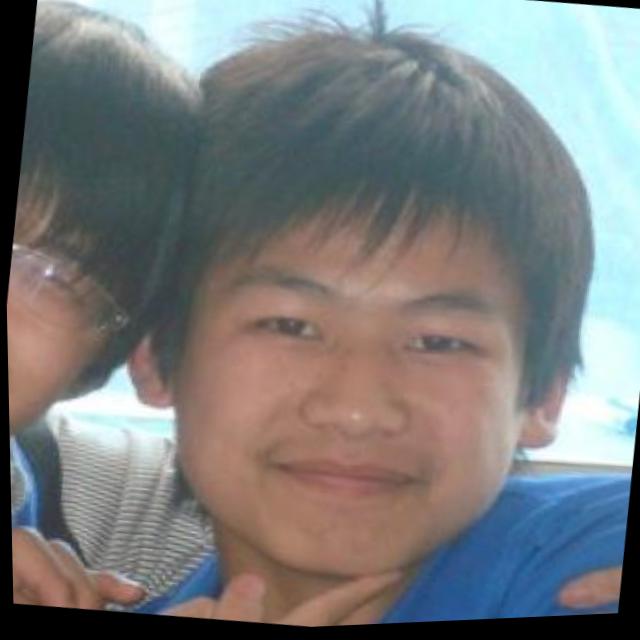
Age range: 13-20